Triberg Gallows

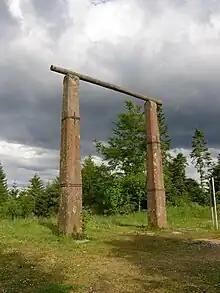
The Triberg Gallows

The Triberg Gallows is a double gallows on the heights known as "Hochgericht" on the K 5728 county road that runs from Schönwald to Villingen, and in the county of Schwarzwald-Baar-Kreis in the German state of Baden-Württemberg.